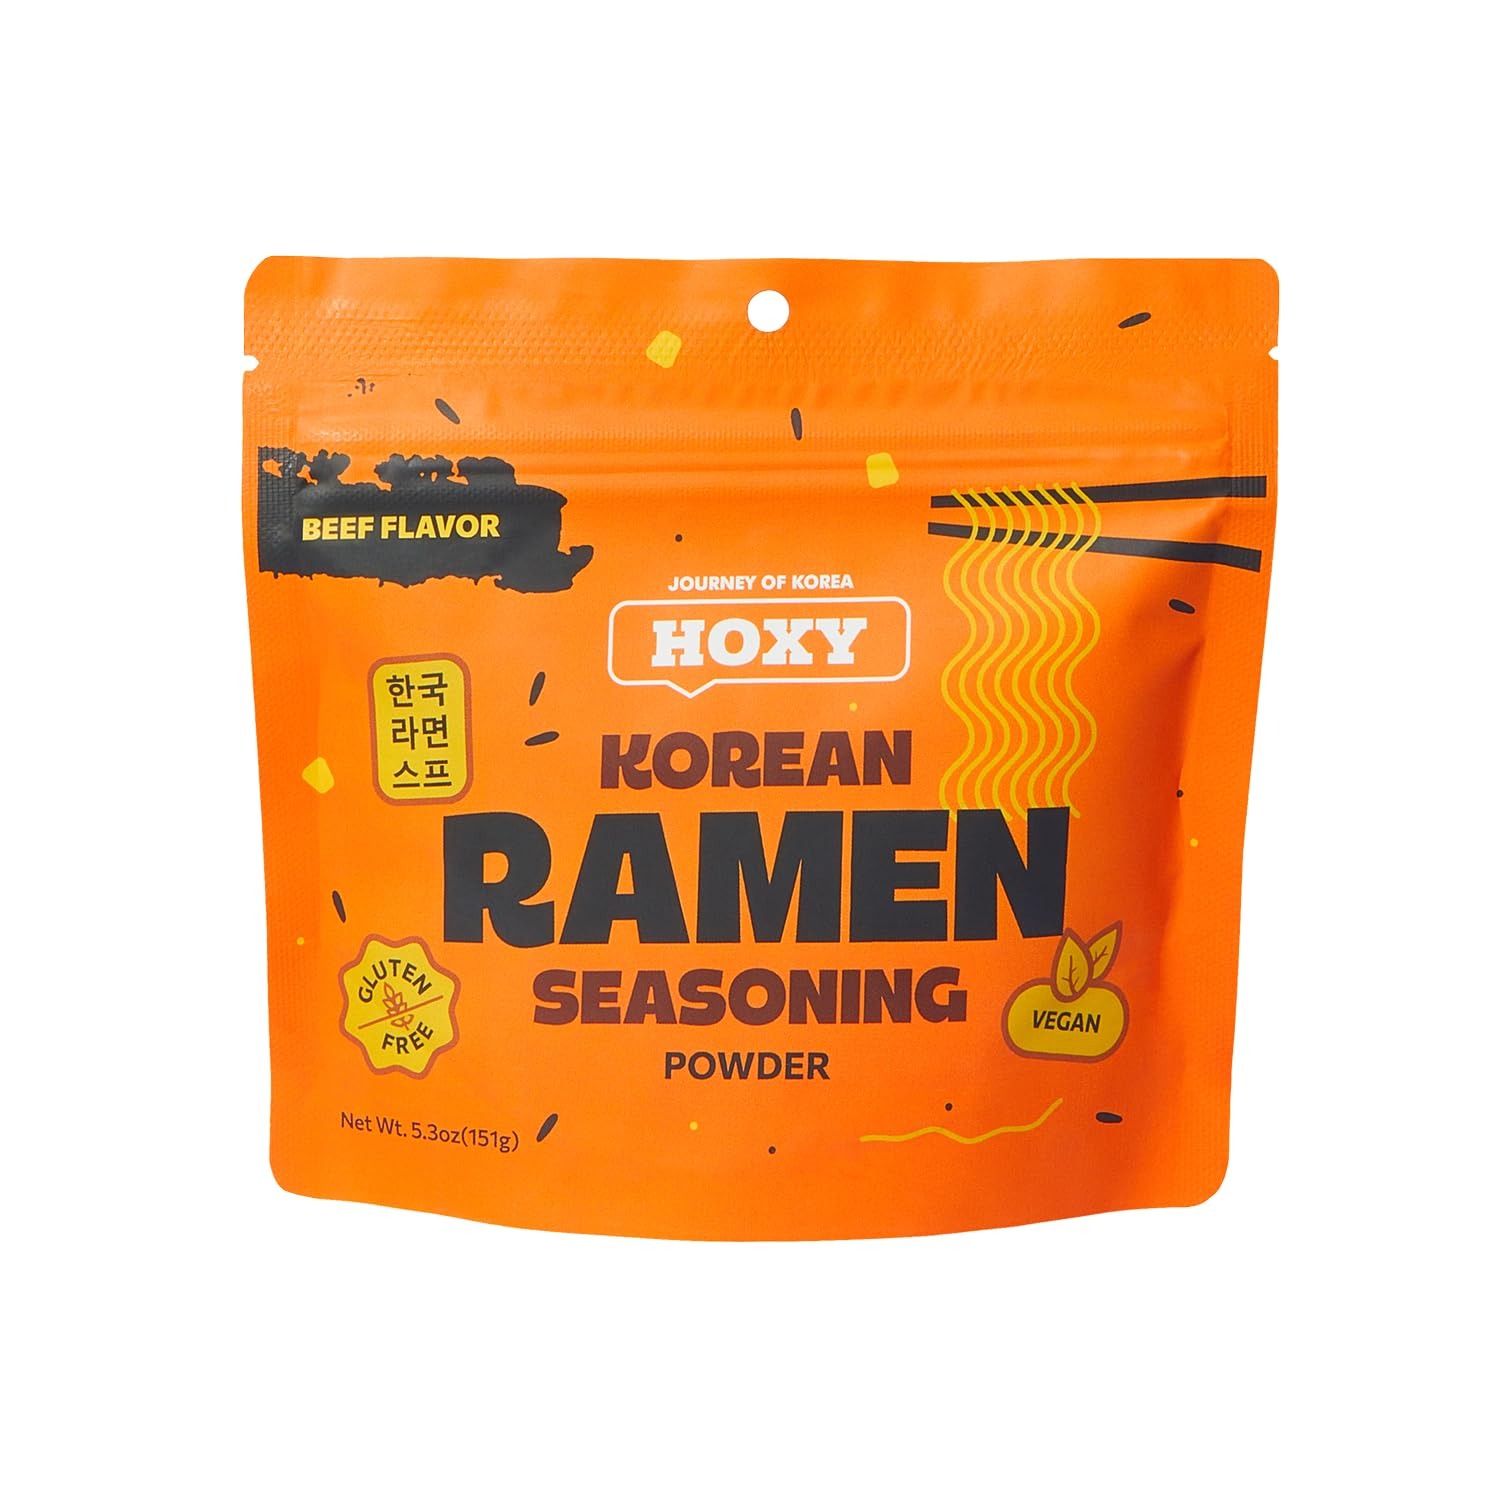
Item Name: HOXY Journey of Korea "Korean Ramen Seasoning" | Gluten Free, Vegan | Finest Ramen Seasoning Powder | 5.3oz (BEEF, Pack of 1)
Bullet Point 1: HOXY’s HERO PRODUCT - RAMEN SEASONING POWDER *BEEF FLAVOR* (5.3oz): Instant noodles are possibly the biggest global food craze to come out of Korea fueled by the meteoric rise of mukbang culture. Our GLUTEN-FREE, VEGAN ramen seasoning powders are an easy way to enjoy the instant noodle flavors you love with a DIY twist.
Bullet Point 2: FLAVOR PROFILE: HOXY Beef Ramen Seasoning Powder gives you the ultimate, classic Korean ramen broth–savory, spicy, hearty, umami-packed and all around delicious. It’s rich with just the right amount of heat and packs a ton of flavor. Just add water, your noodles/protein of choice, some veggies, and there you have your very own, delightfully delicious Korean ramen concoction.
Bullet Point 3: HOW TO ENJOY: This versatile ramen seasoning is ideal for broth-making but truly a flavorful addition to any dish. A spoonful added to some fried rice, pasta, meats or veggies is a quick and tasty way to elevate your meals. Or try sprinkling onto snacks like popcorn, french fries, potato chips, etc.; the possibilities are truly endless! Conveniently packaged in a resealable 5.3oz size pouch with room for a small spoon, this multipurpose seasoning is easy to use—just sprinkle and enjoy at mealtime, on-the-go, outdoors, wherever you are. Let your tastebuds indulge in a flavor explosion with every bite, making every meal or snack unforgettable.
Bullet Point 4: THE HOXY STORY: All great recipes begin with a “hoxy” which translates to “perhaps” in Korean. Hoxy's mission is to bring all the unique and authentic flavors of Korea to broader audiences for all to discover and enjoy. With Hoxy’s wide range of seasoning powders, condiments, toppings, and sauces, you can now experience a taste of Korea right in your kitchen and at your dinner table!
Product Description: Experience Hoxy's take on the instant noodle flavors we all know and love, expertly developed by veterans of the Korean ramen and snack industry. Our addicting Ramen Seasoning Powders will have your tastebuds screaming for more with every bite. Give it a try but we can't guarantee you won't be coming back for more!
Value: 5.3
Unit: Ounce

Price: 13.5